Franklin Wesson House

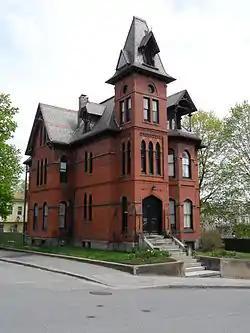
Front of the house

The Franklin Wesson House is an historic house at 8 Claremont Street in the Main South neighborhood of Worcester, Massachusetts. It is one of the finest High Gothic Victorian houses in the city. It was designed by architect Amos Porter Cutting.